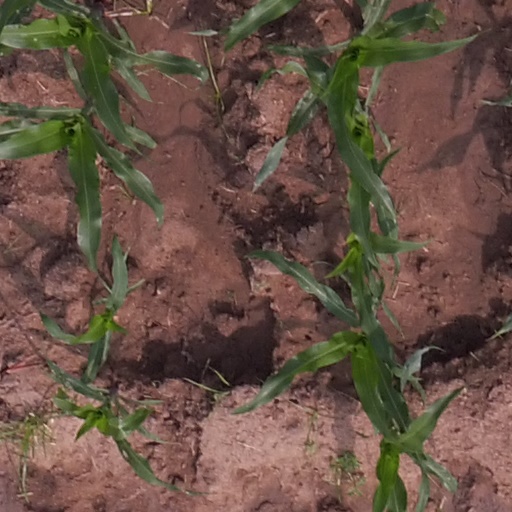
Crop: maize; corn